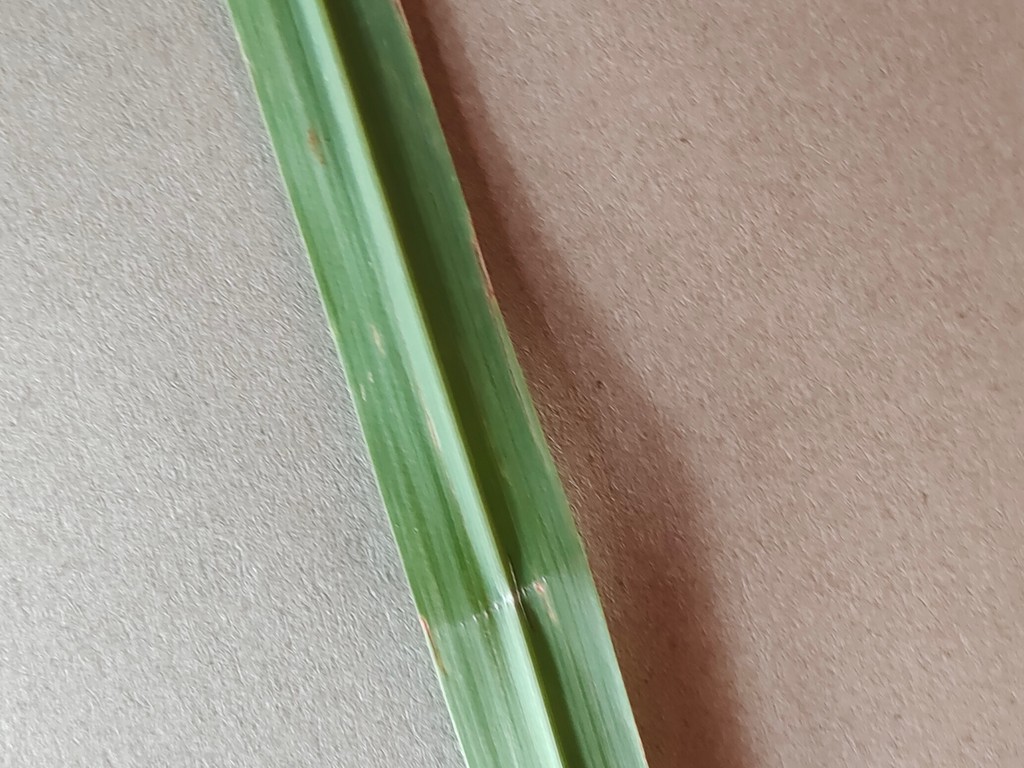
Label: Unhealthy